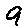
Label: 9